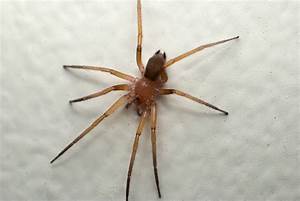
Label: spider